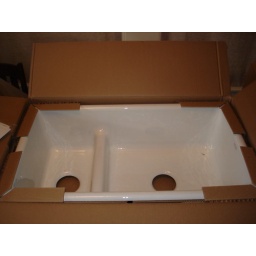
The new kitchen sink is in. Made by Kohler.